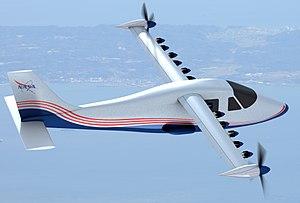
Un avion électrique est un aéronef dont la propulsion est assurée par un ou des moteurs électriques, alimentés par des batteries, des panneaux solaires ou des piles à combustible.